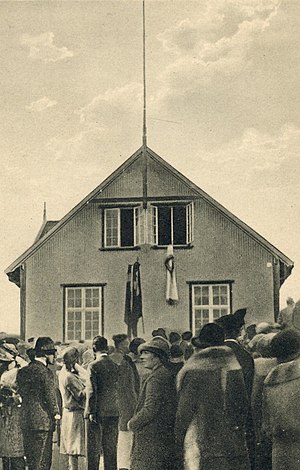
Lagtinget / Lagtingets historie / Dansk amt
Flagskandalen på Ólavsøkan 1930.
Lagtinget er parlamentet på Færøerne. Lagtinget, oprindeligt kaldet for Altinget, blev dannet i år 900, og hører med sin over tusindårige historie til de ældste parlamenter i verden. Det nuværende Lagtingshus, som er et træhus fra 1856, ligger centralt i Tórshavns bymidte ved siden af Lagtingets moderne kontorbygninng.